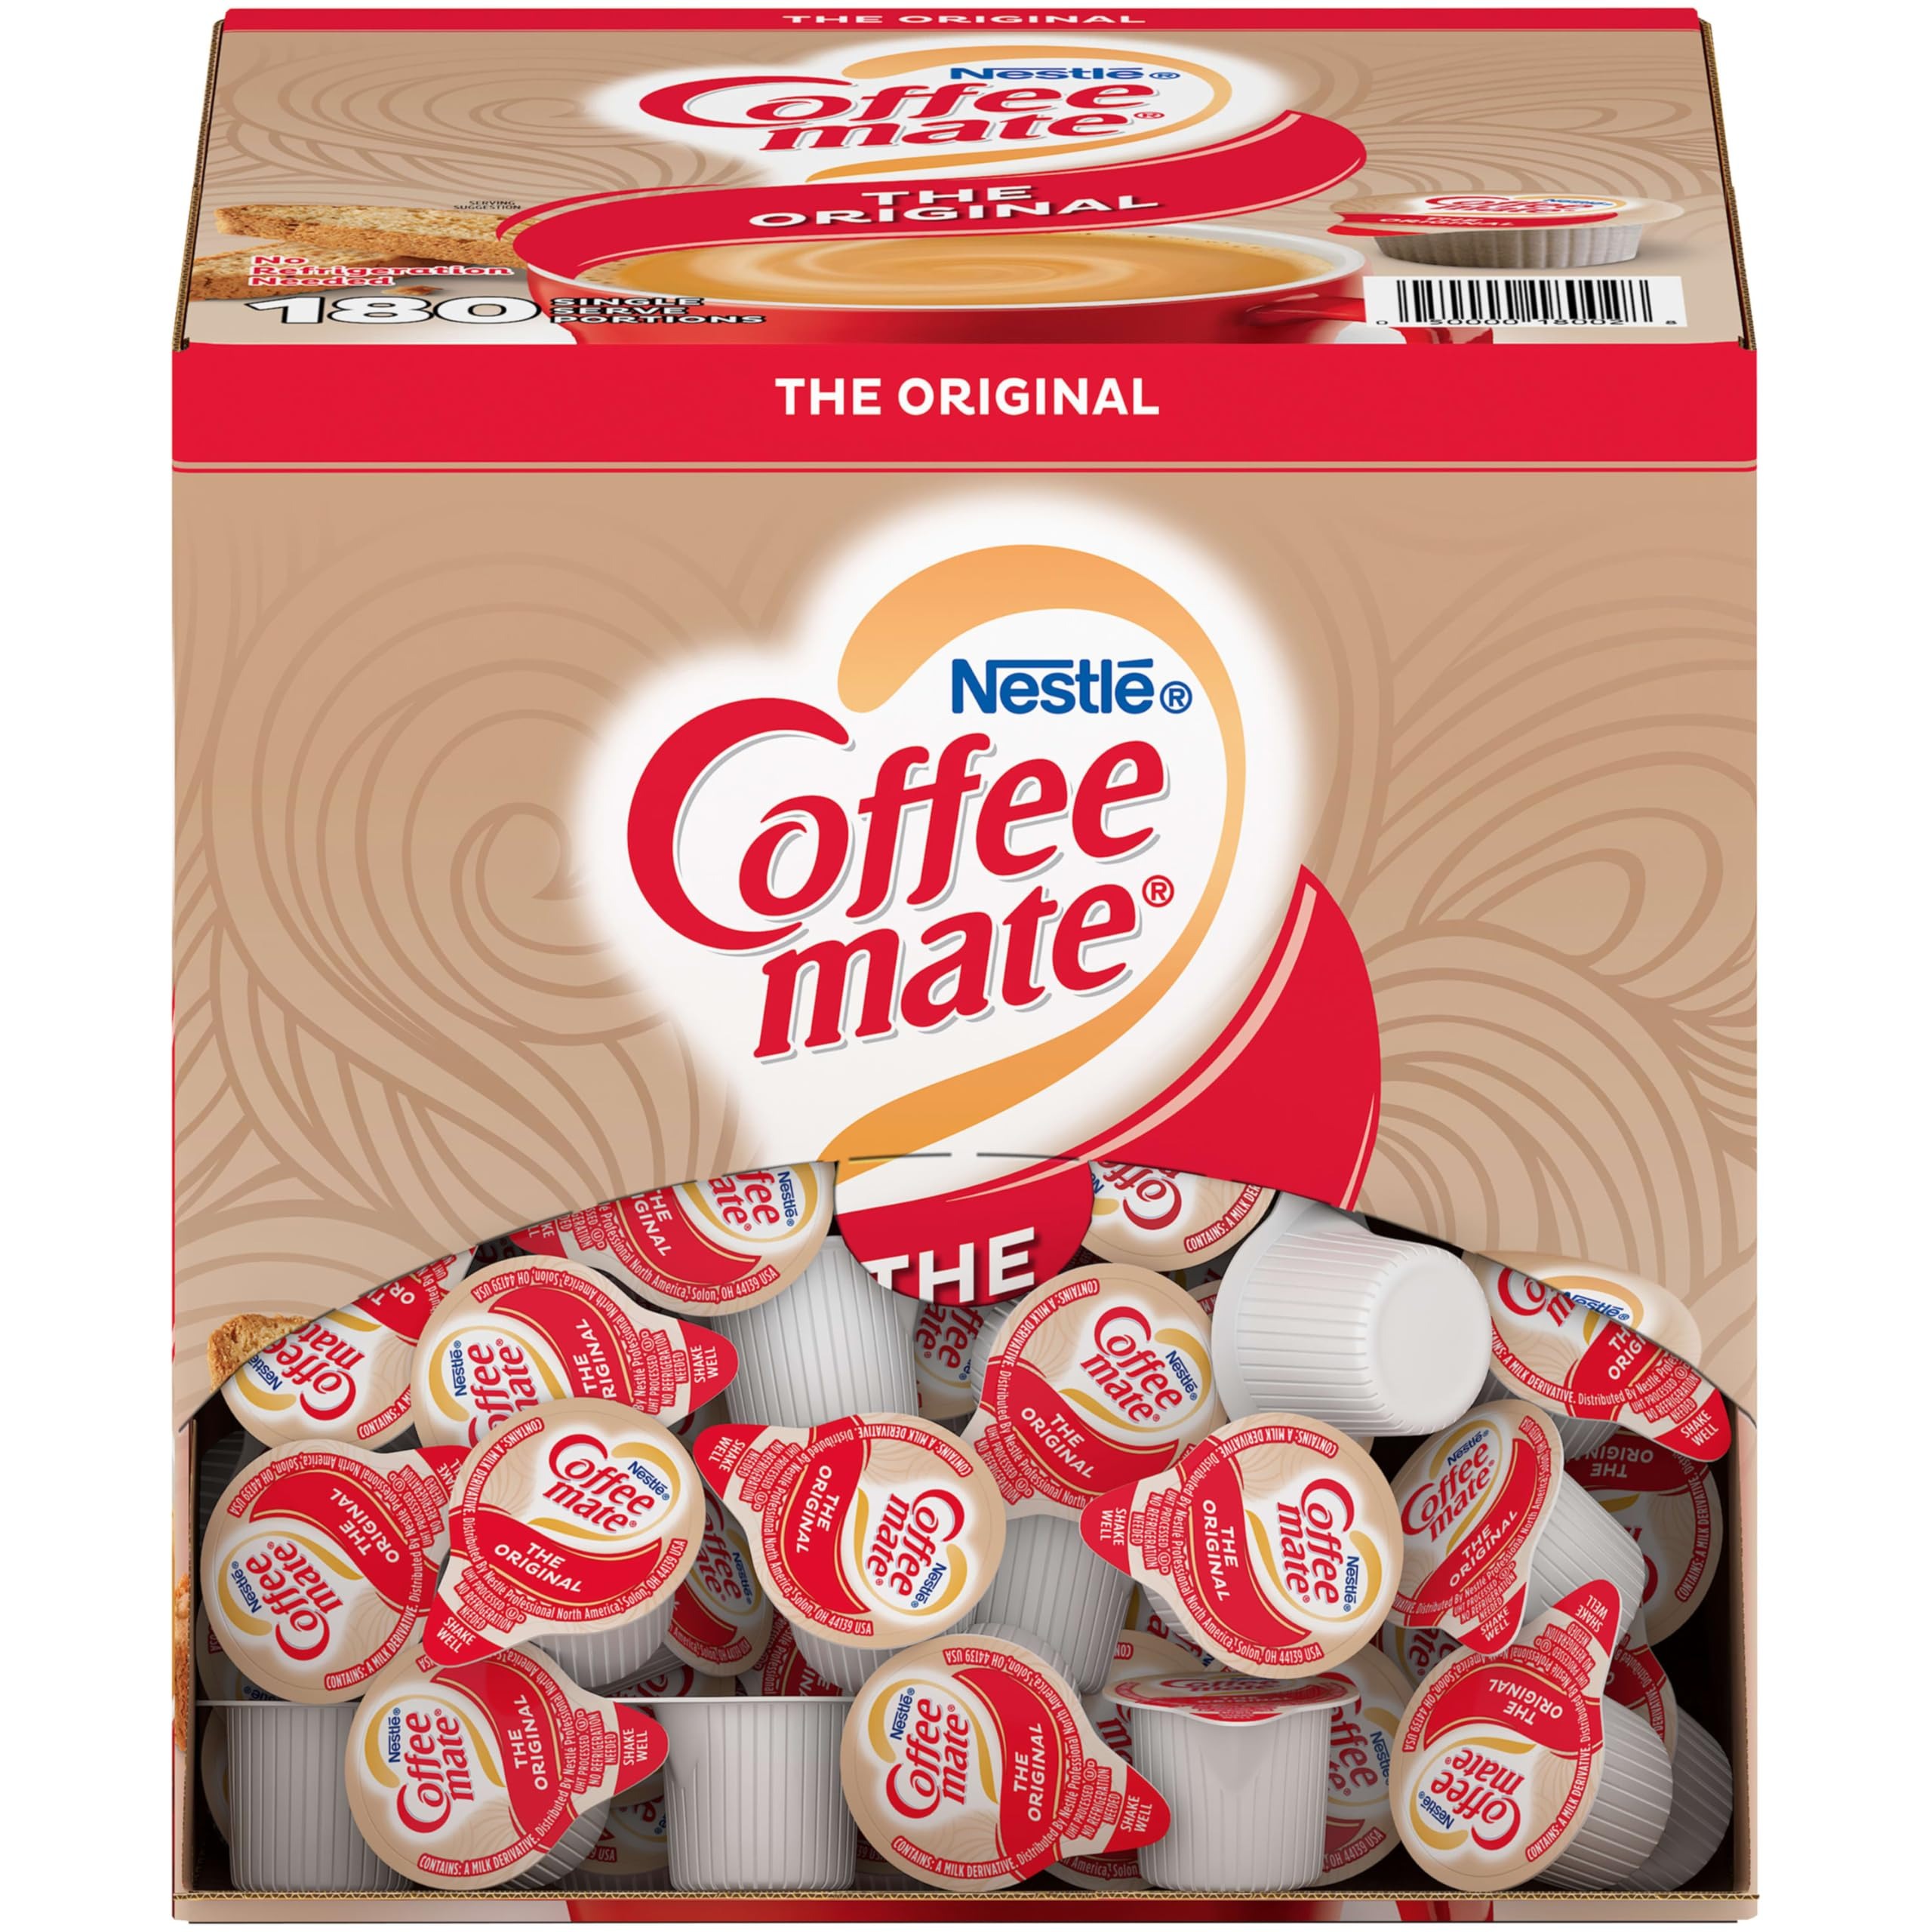
Item Name: Nestle Coffee Mate Coffee Creamer, Original, Liquid Creamer Singles, Non Dairy, No Refrigeration, Box of 180 Singles
Bullet Point 1: Nature's Heart Toasted Coconut chips are sweet, perfectly toasted, sliced organic coconut chips
Bullet Point 2: Plant based and Vegan
Bullet Point 3: Ingredient Spotlight: coconut meat is rich in several important minerals, especially manganese and copper. Delivers fiber, which most Americans don't get enough of.
Bullet Point 4: Coffee mate: We've been making tasty coffee creamers for over 50 years—from our classic and flavored powdered and liquid creamers to sugar free and plant-based creamers in all the flavors you love
Bullet Point 5: Satisfaction Guaranteed: Covered by the Nestlé Professional 60-Day Satisfaction Guarantee for Select Products. See below for details
Value: nan
Unit: None

Price: 12.805